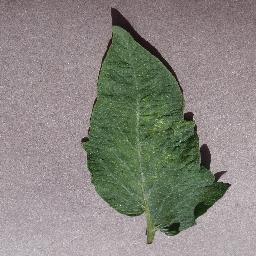
Label: Tomato___Spider_mites Two-spotted_spider_mite